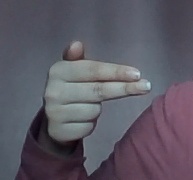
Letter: ghain